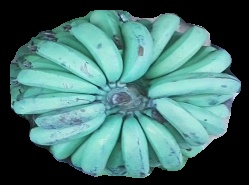
Variety: pachbale
Grade: grade2